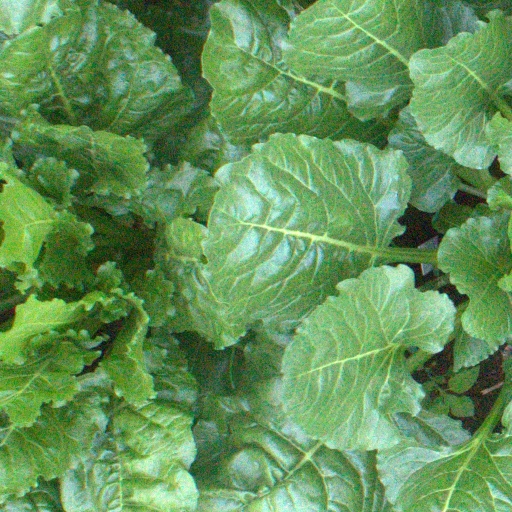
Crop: sugar beet